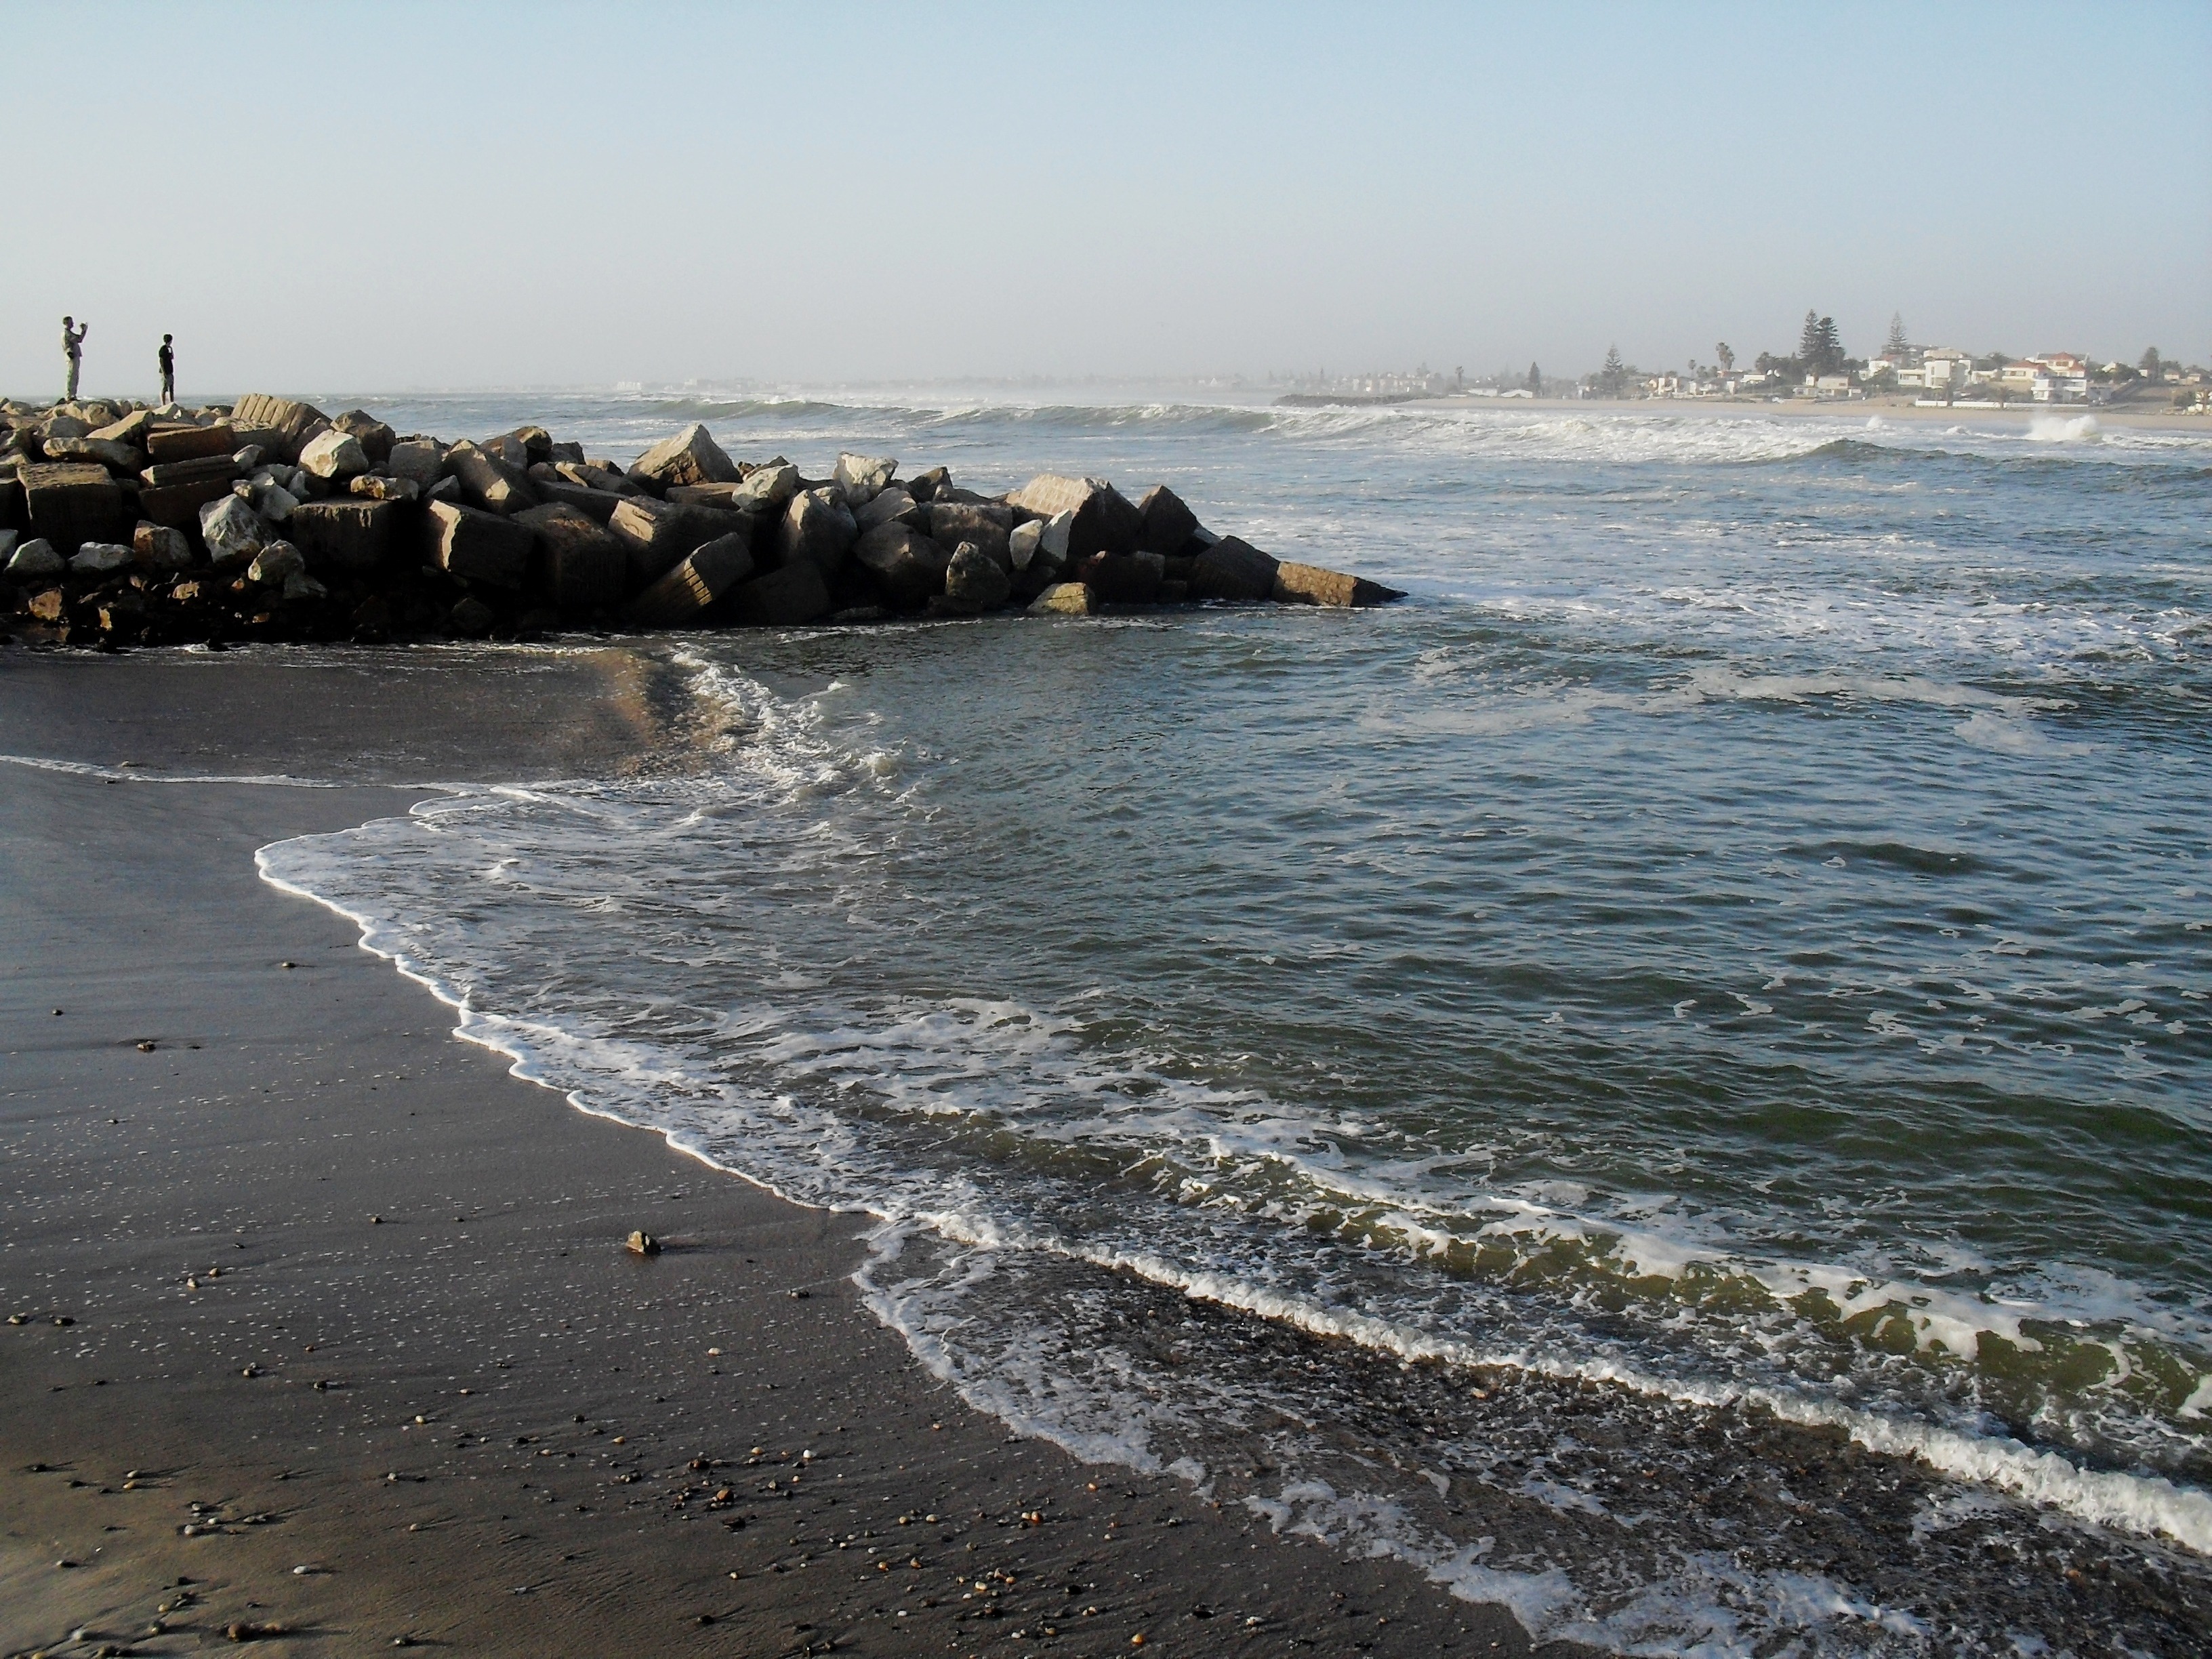
beach, sea, coast, water, sand, rock, ocean, sky, shore, wave, cliff, cove, seascape, bay, terrain, body of water, rocks, outdoors, ripples, breakwater, cape, small waves, day time, wind wave, delicate foam, buildings on horizon